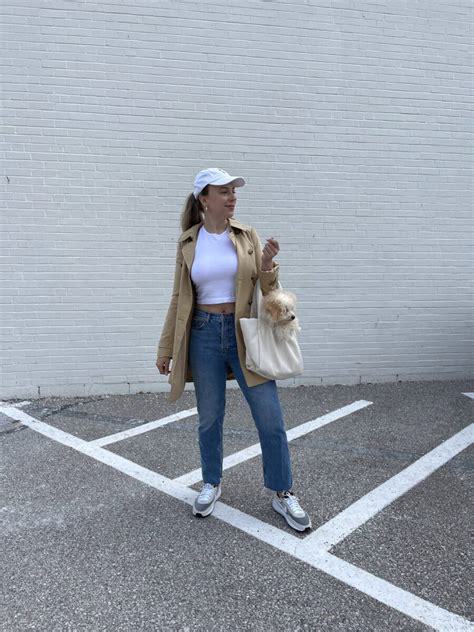
Brand: Nike
Model: Waffle One